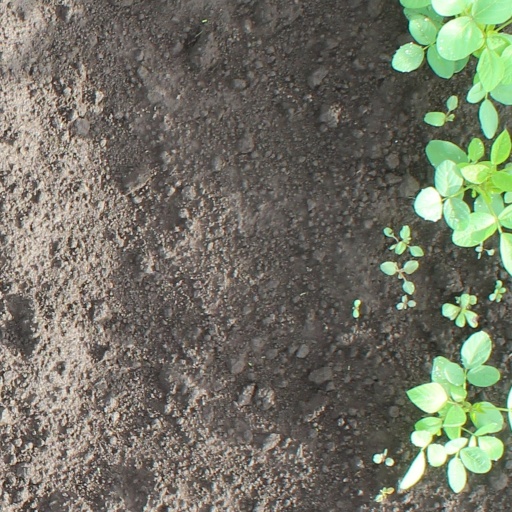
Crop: soybean